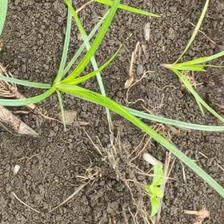
Weed species: Lavhala_(Cyperus_Rotundus)